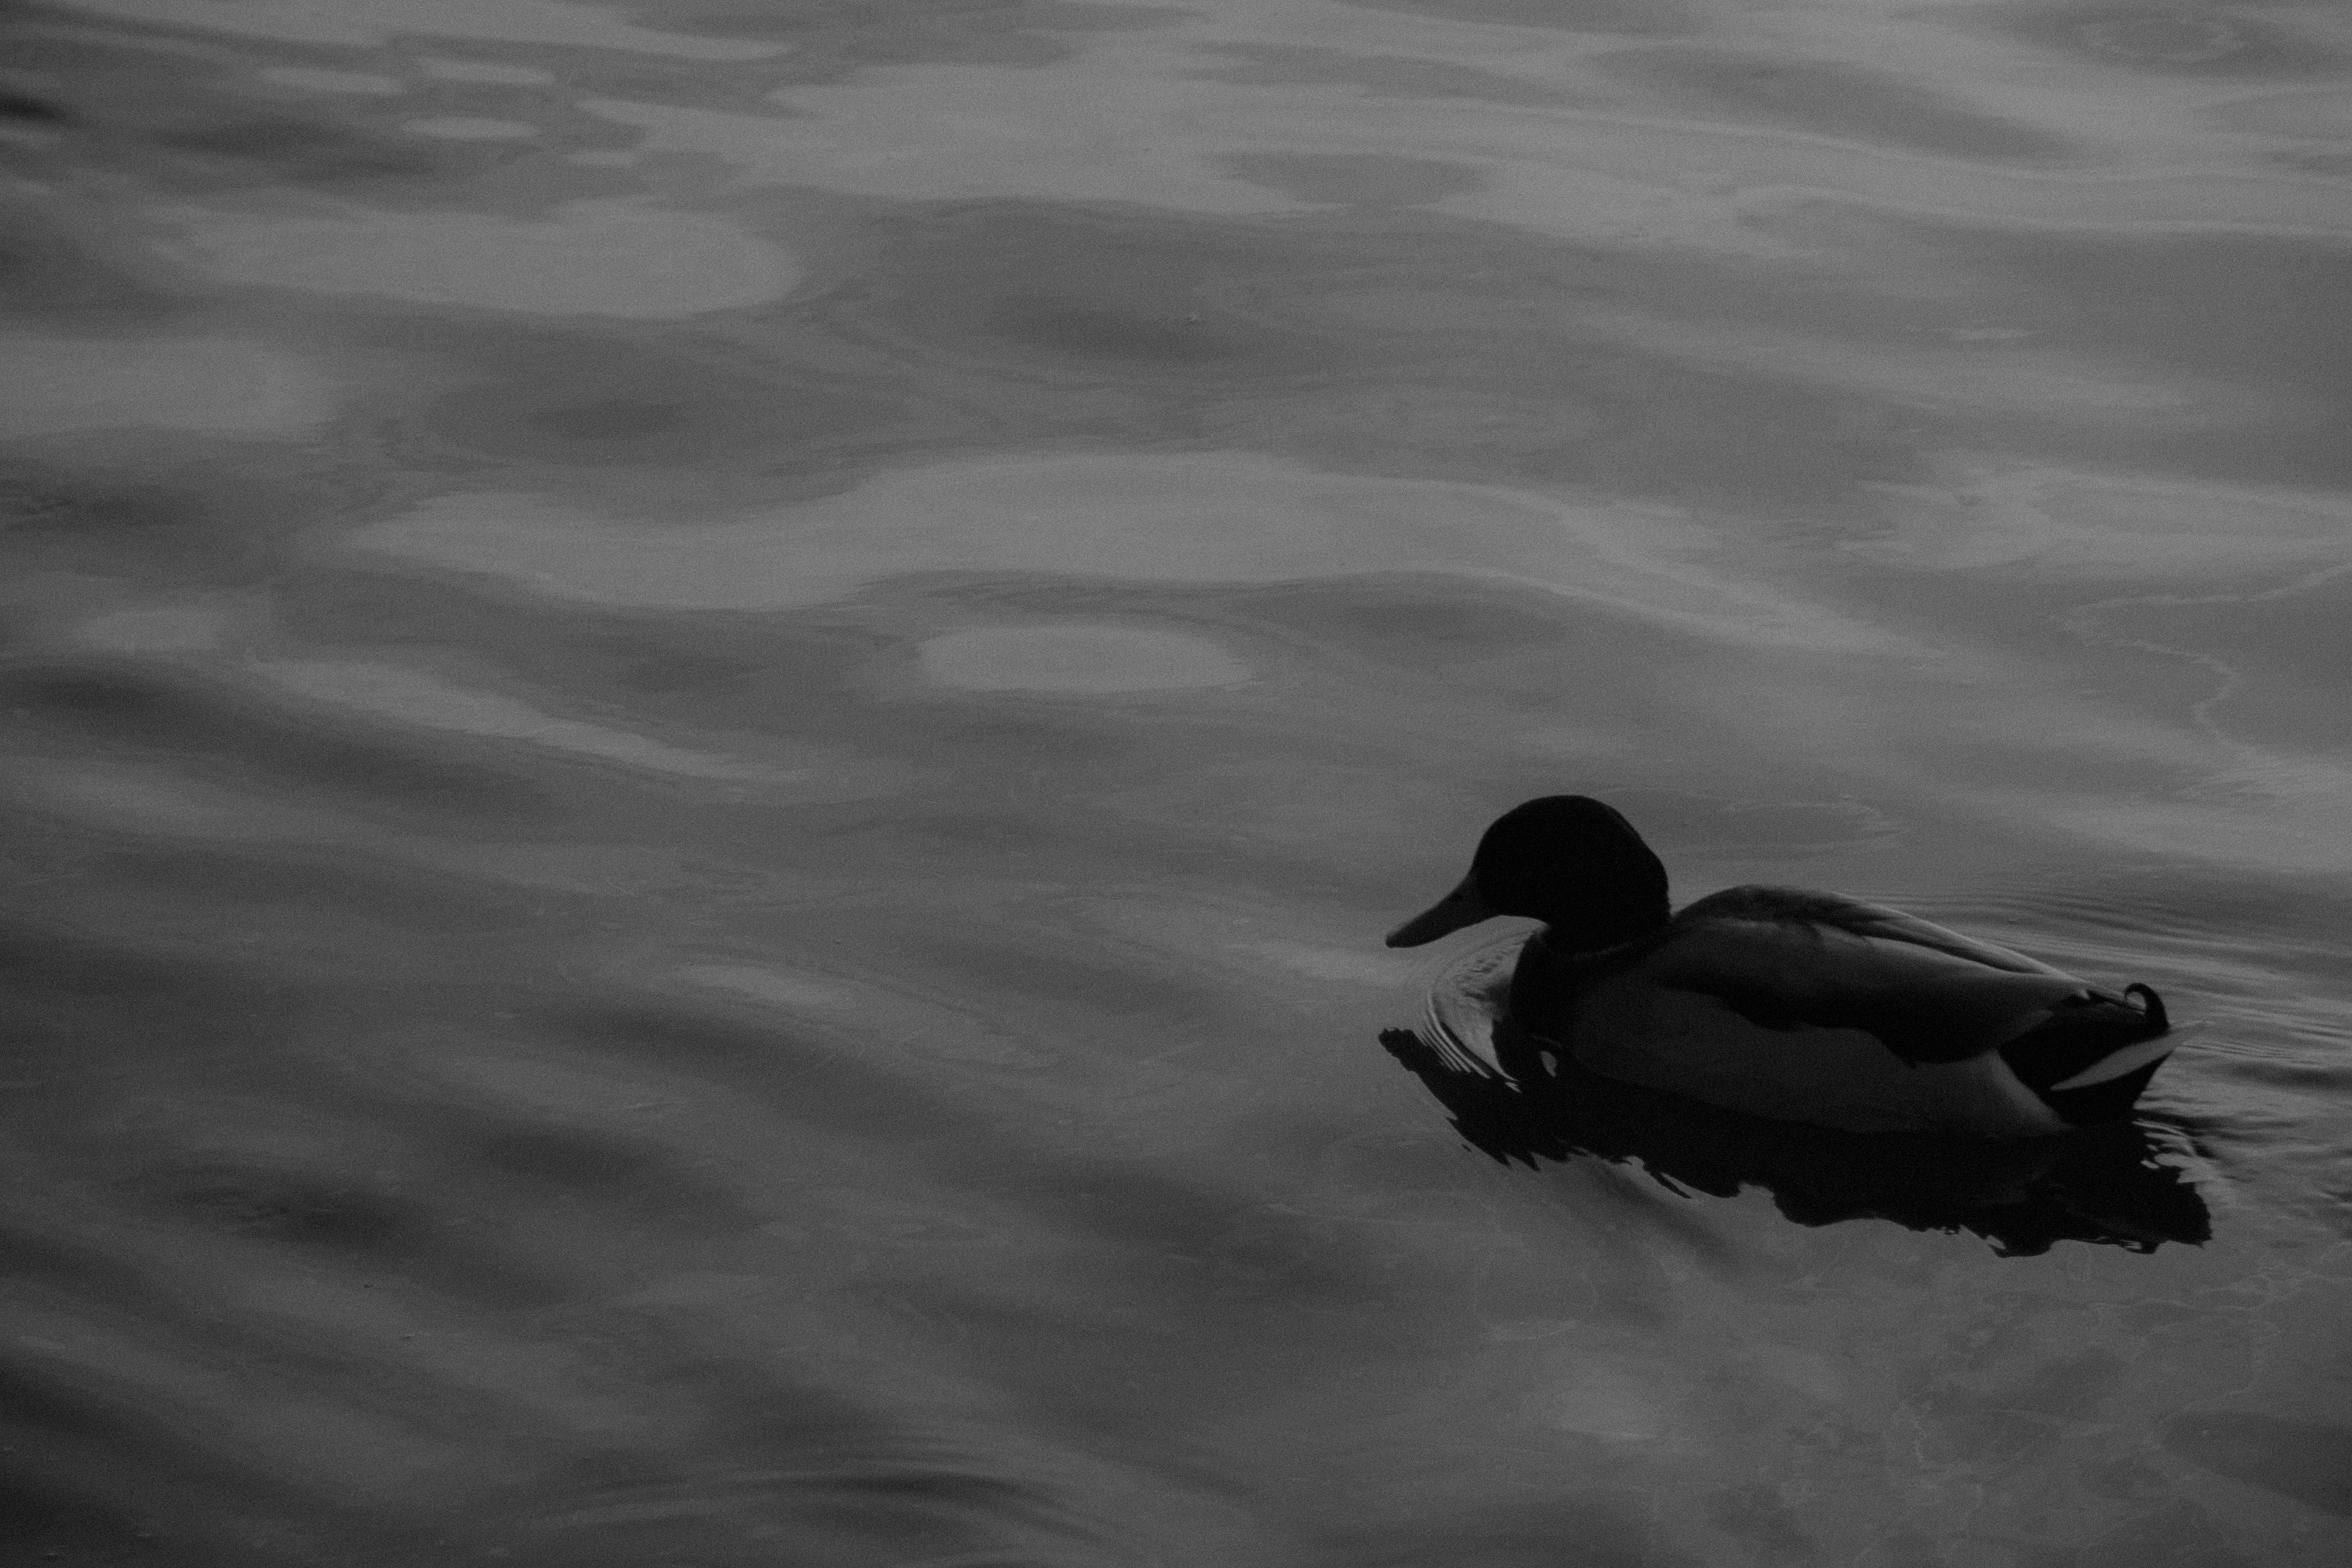
bird, wing, black and white, wave, reflection, darkness, black, monochrome, duck, vertebrate, waterfowl, water bird, monochrome photography, ducks geese and swans